Seatrekking

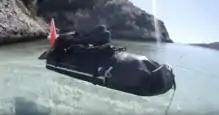
Waterproof inflatable bag

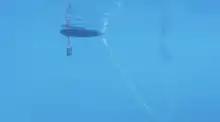
Waterproof inflatable bag attached to seatrekker using a leash

Seatrekking adheres to the Leave No Trace principles. Additionally the sport is specifically committed to the conservation of natural environments along the coastline by travelling in small groups to minimize the impact on the environment and the disturbance on wildlife, and by complying with any local regulations and obtaining any necessary authorizations.